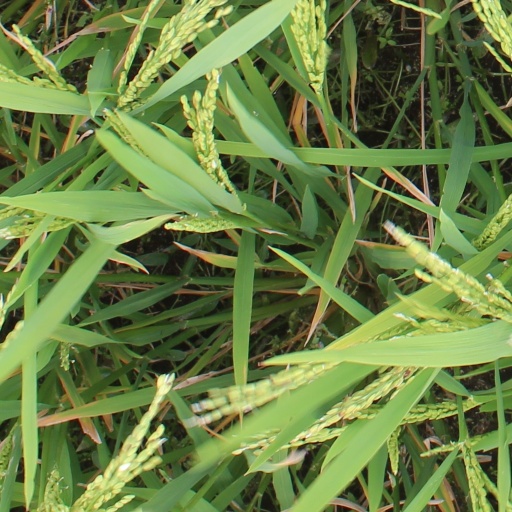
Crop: rice